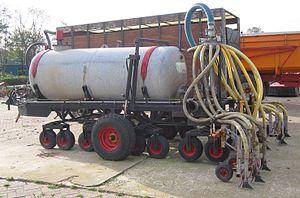
L'épandage est une technique agricole consistant à répandre divers produits sur des zones cultivées, forêts, voies ferrées, marais.